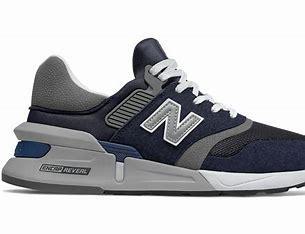
Brand: New
Model: Balance 997